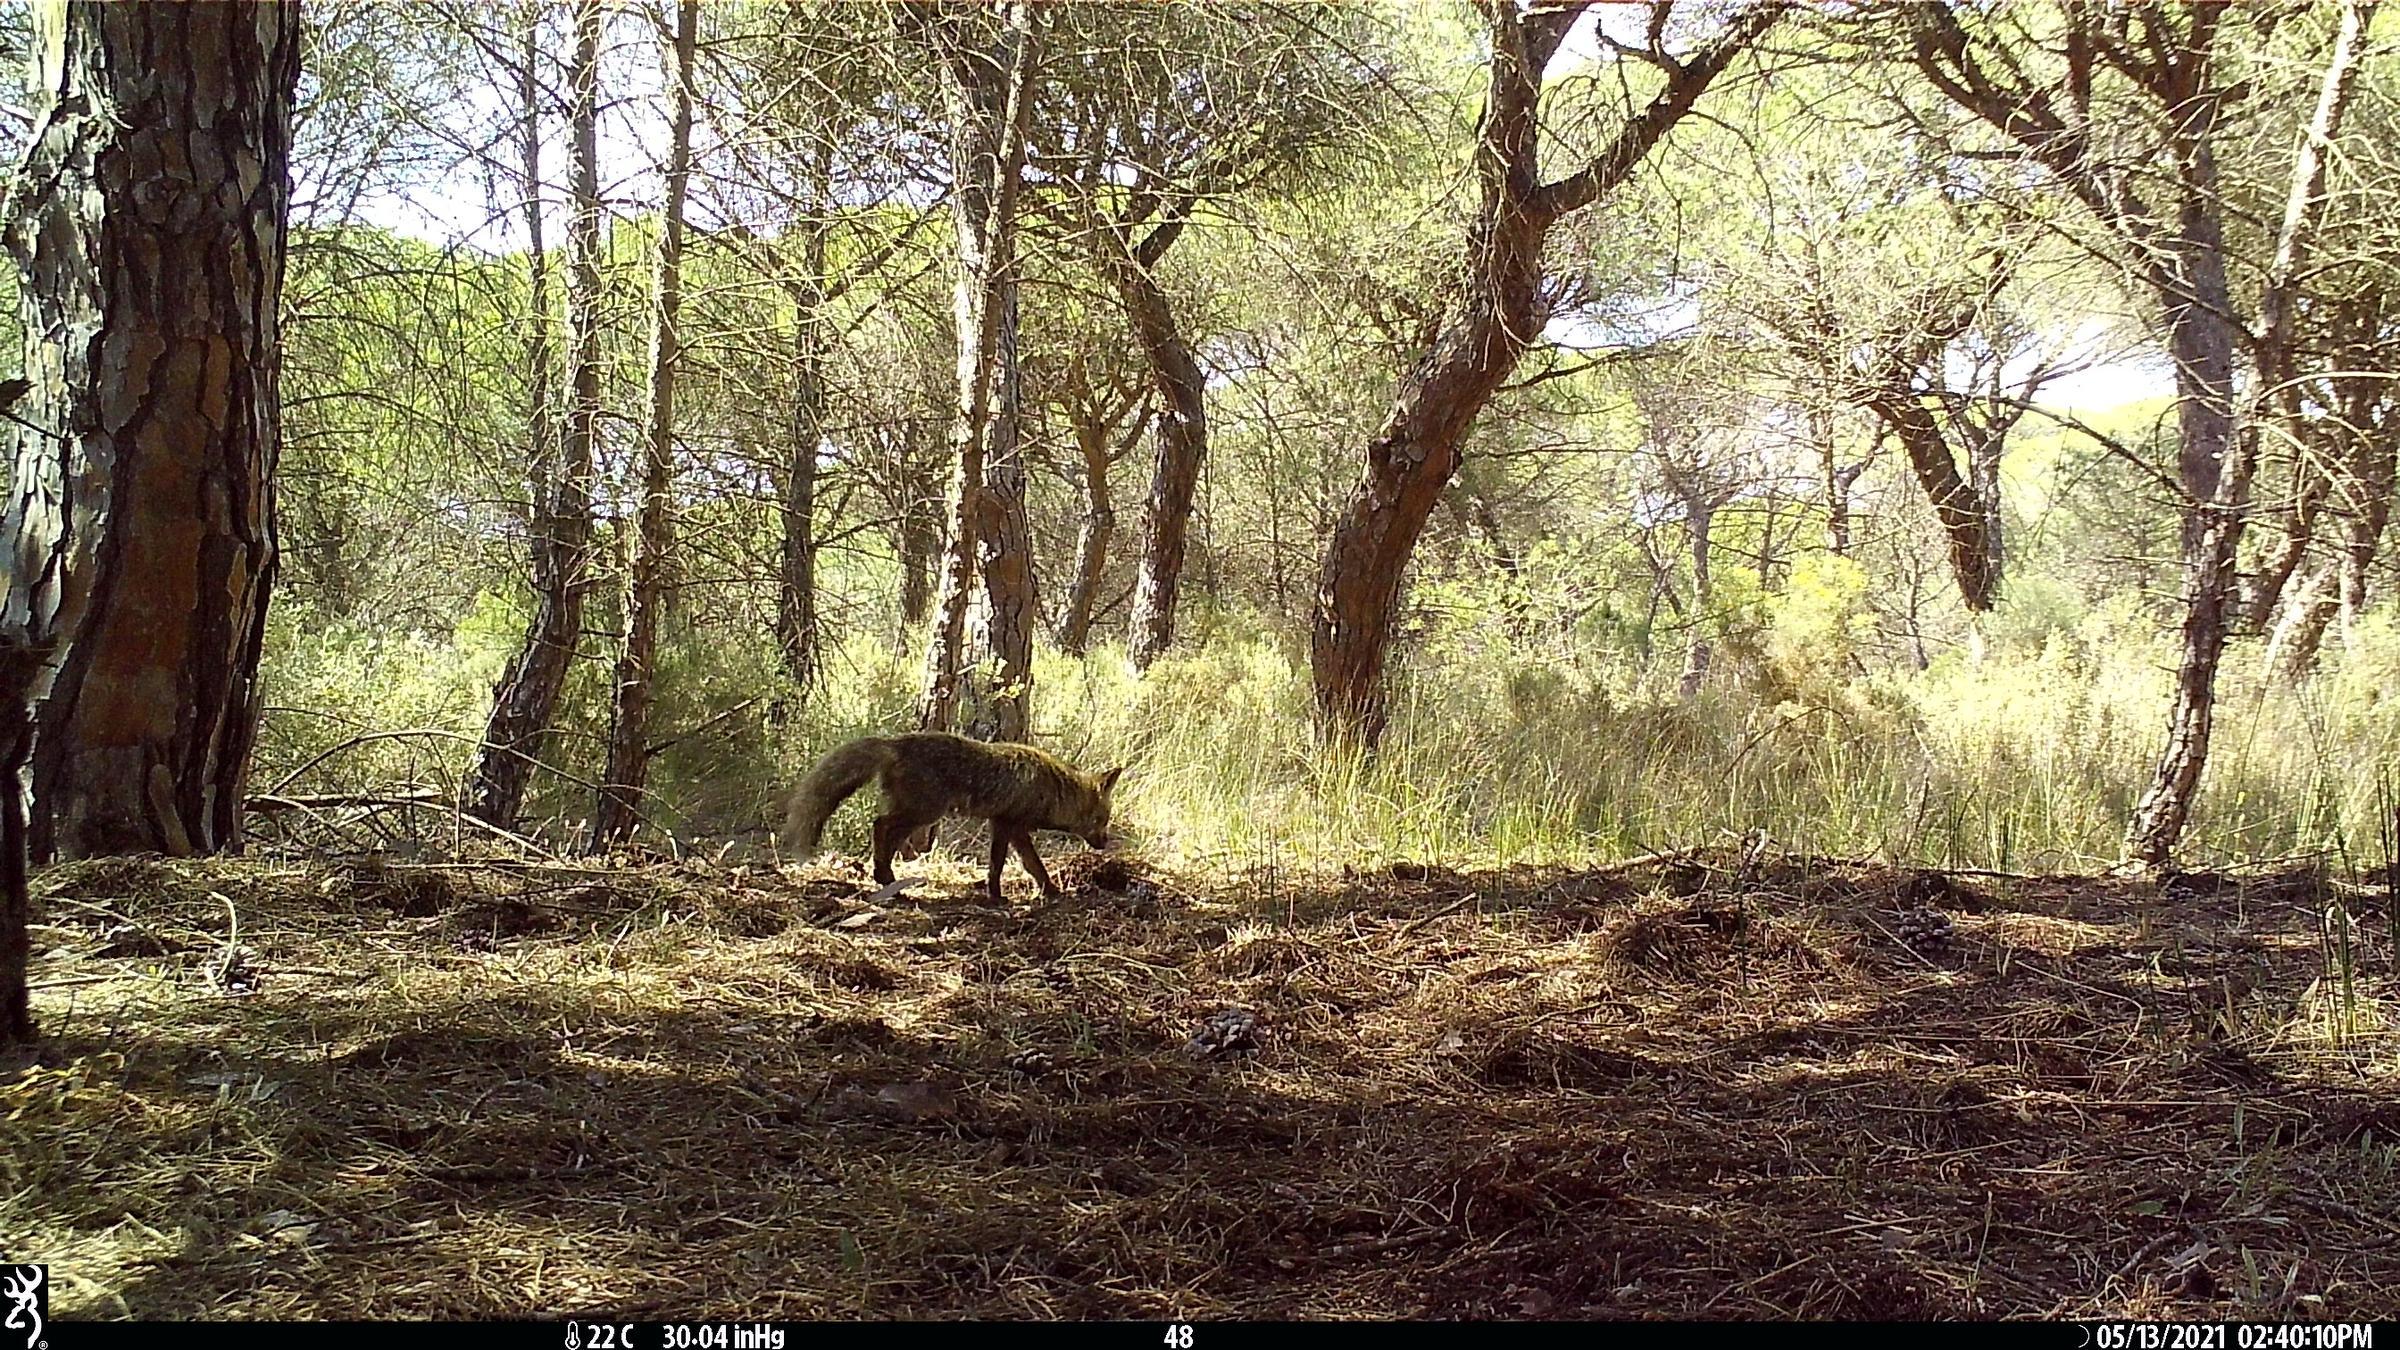
Species: Vulpes vulpes